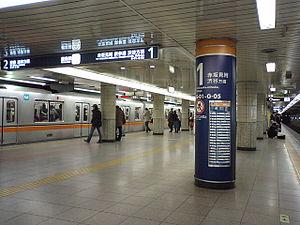
Tameike-Sannō est une station du métro de Tokyo sur les lignes Ginza et Namboku dans l'arrondissement de Chiyoda à Tokyo. Elle est exploitée par le Tokyo Metro.